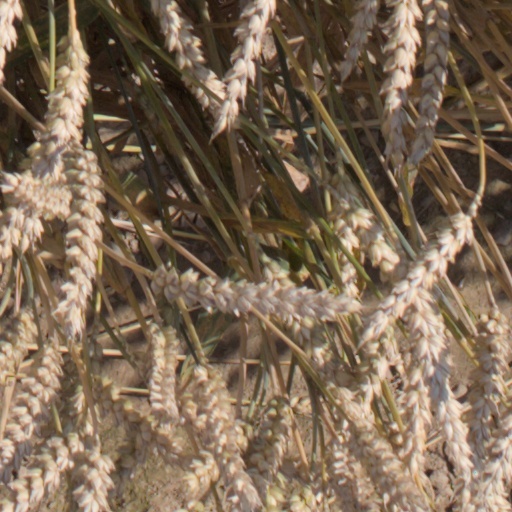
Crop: wheat